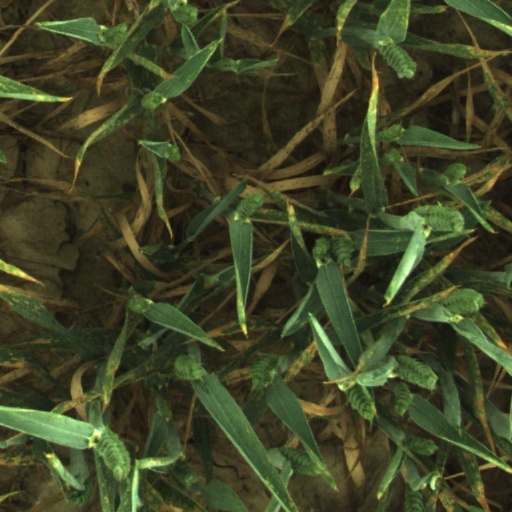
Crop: wheat